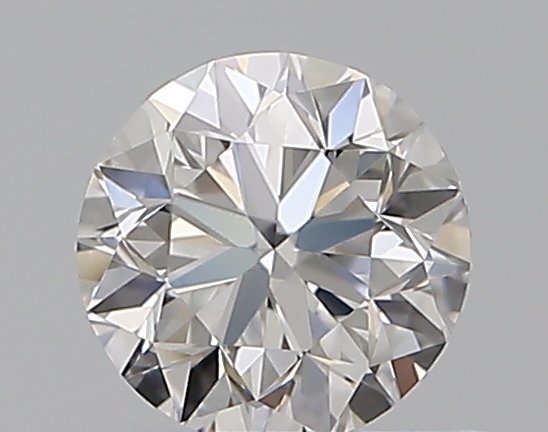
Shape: round
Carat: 0.5
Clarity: VVS2
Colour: E
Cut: VG
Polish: EX
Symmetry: VG
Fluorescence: N
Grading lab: GIA
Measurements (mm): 4.88 x 4.95 x 3.21